Almedin Civa

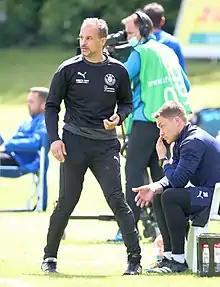
Civa in 2021

Almedin Civa (born 27 April 1972) is a Bosnian retired footballer who was most recently the manager of 1. FC Lokomotive Leipzig. Before that he worked as sporting director at SV Babelsberg 03.